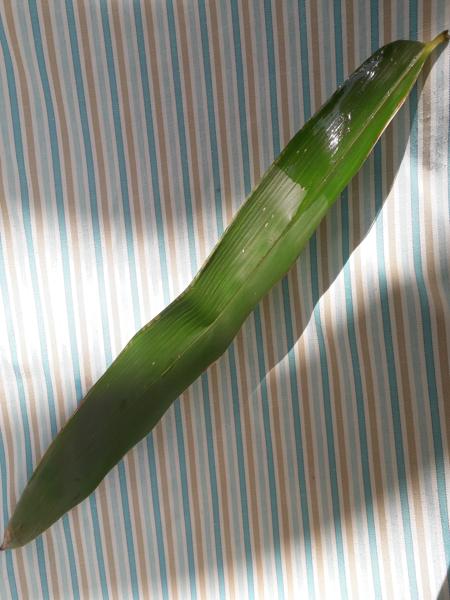
Plant: Bamboo